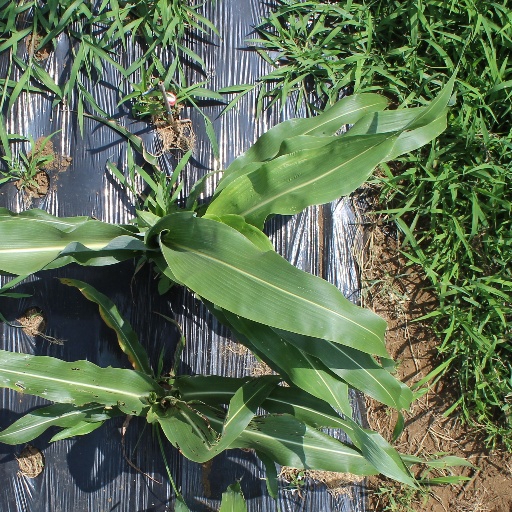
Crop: sorghum